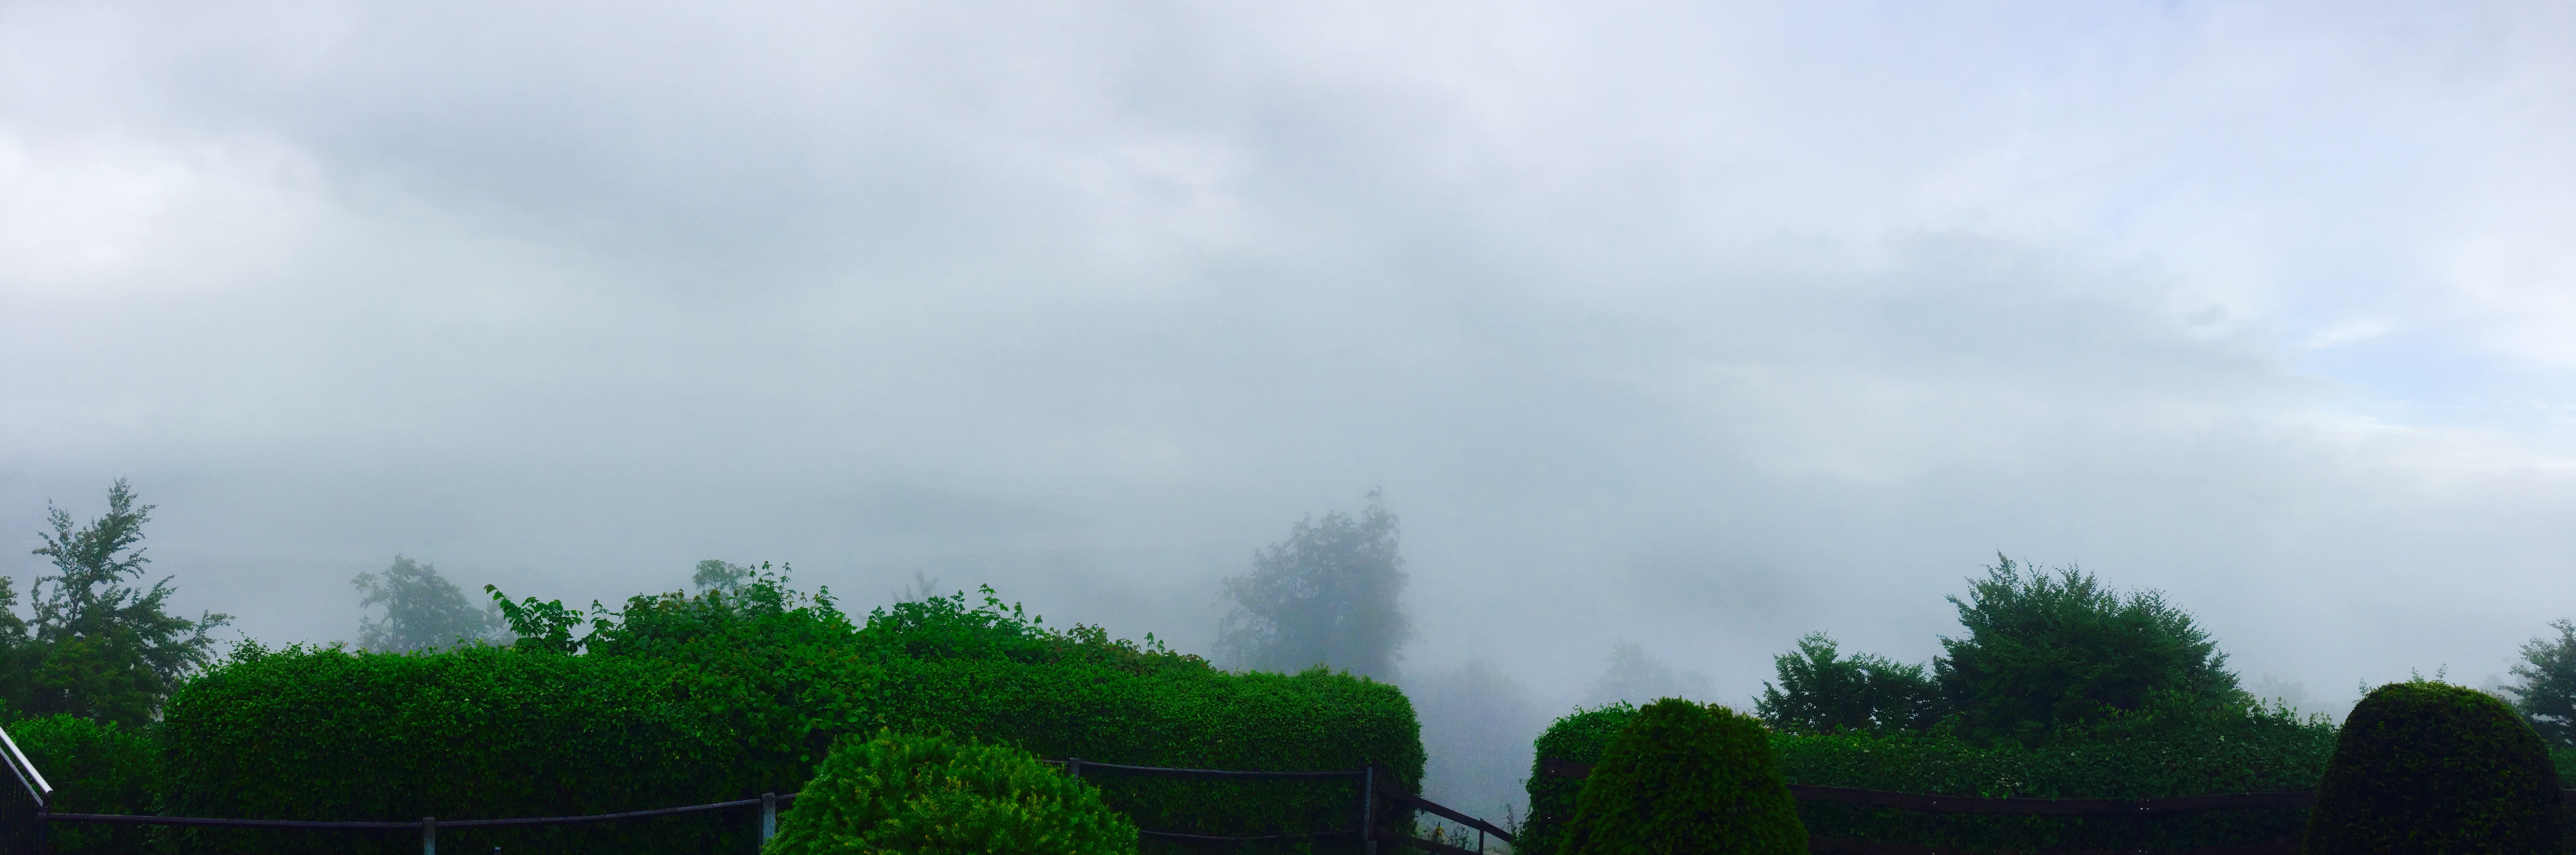
tree, cloud, sky, morning, weather, meteorological phenomenon, atmospheric phenomenon, atmosphere of earth